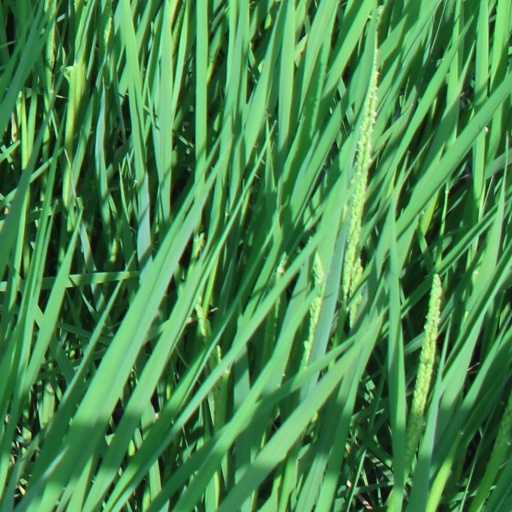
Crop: rice